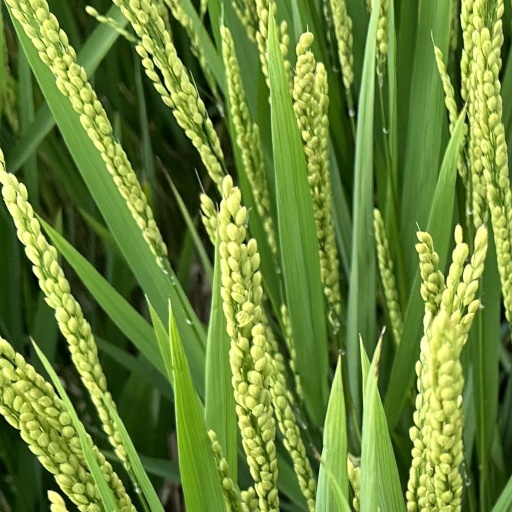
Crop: rice